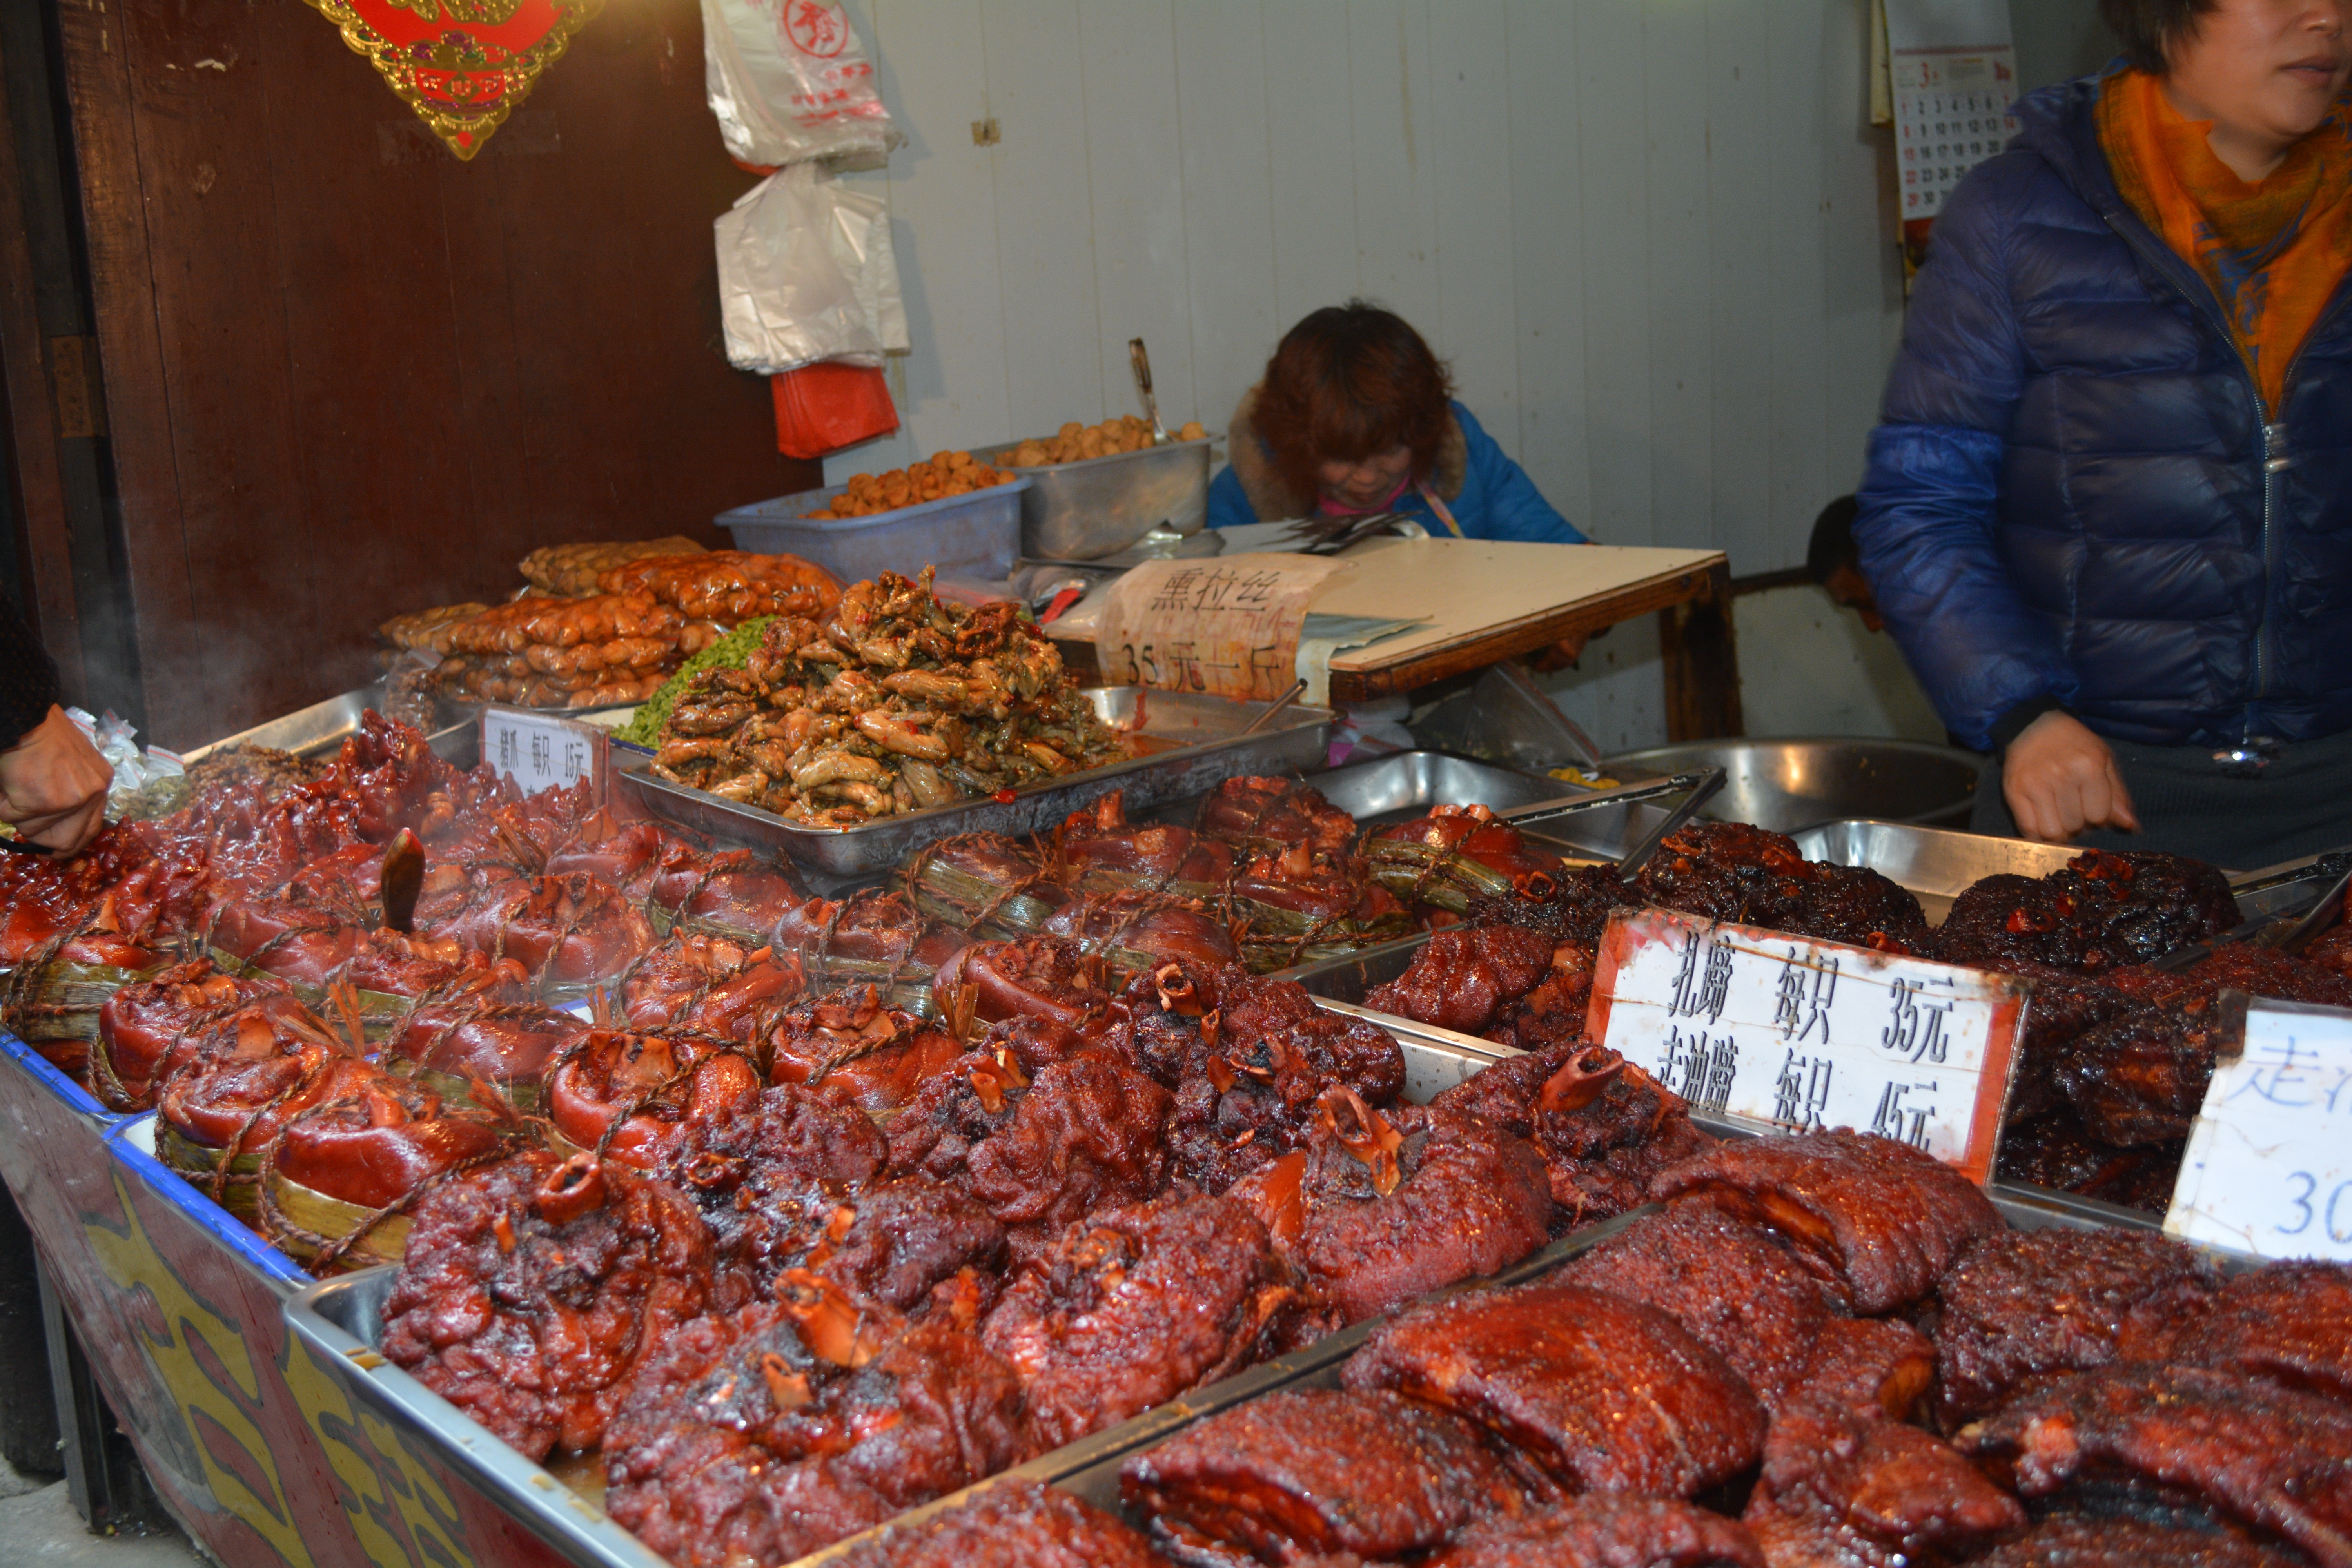
city, dish, food, market, fish, meat, cuisine, public space, seafood boil